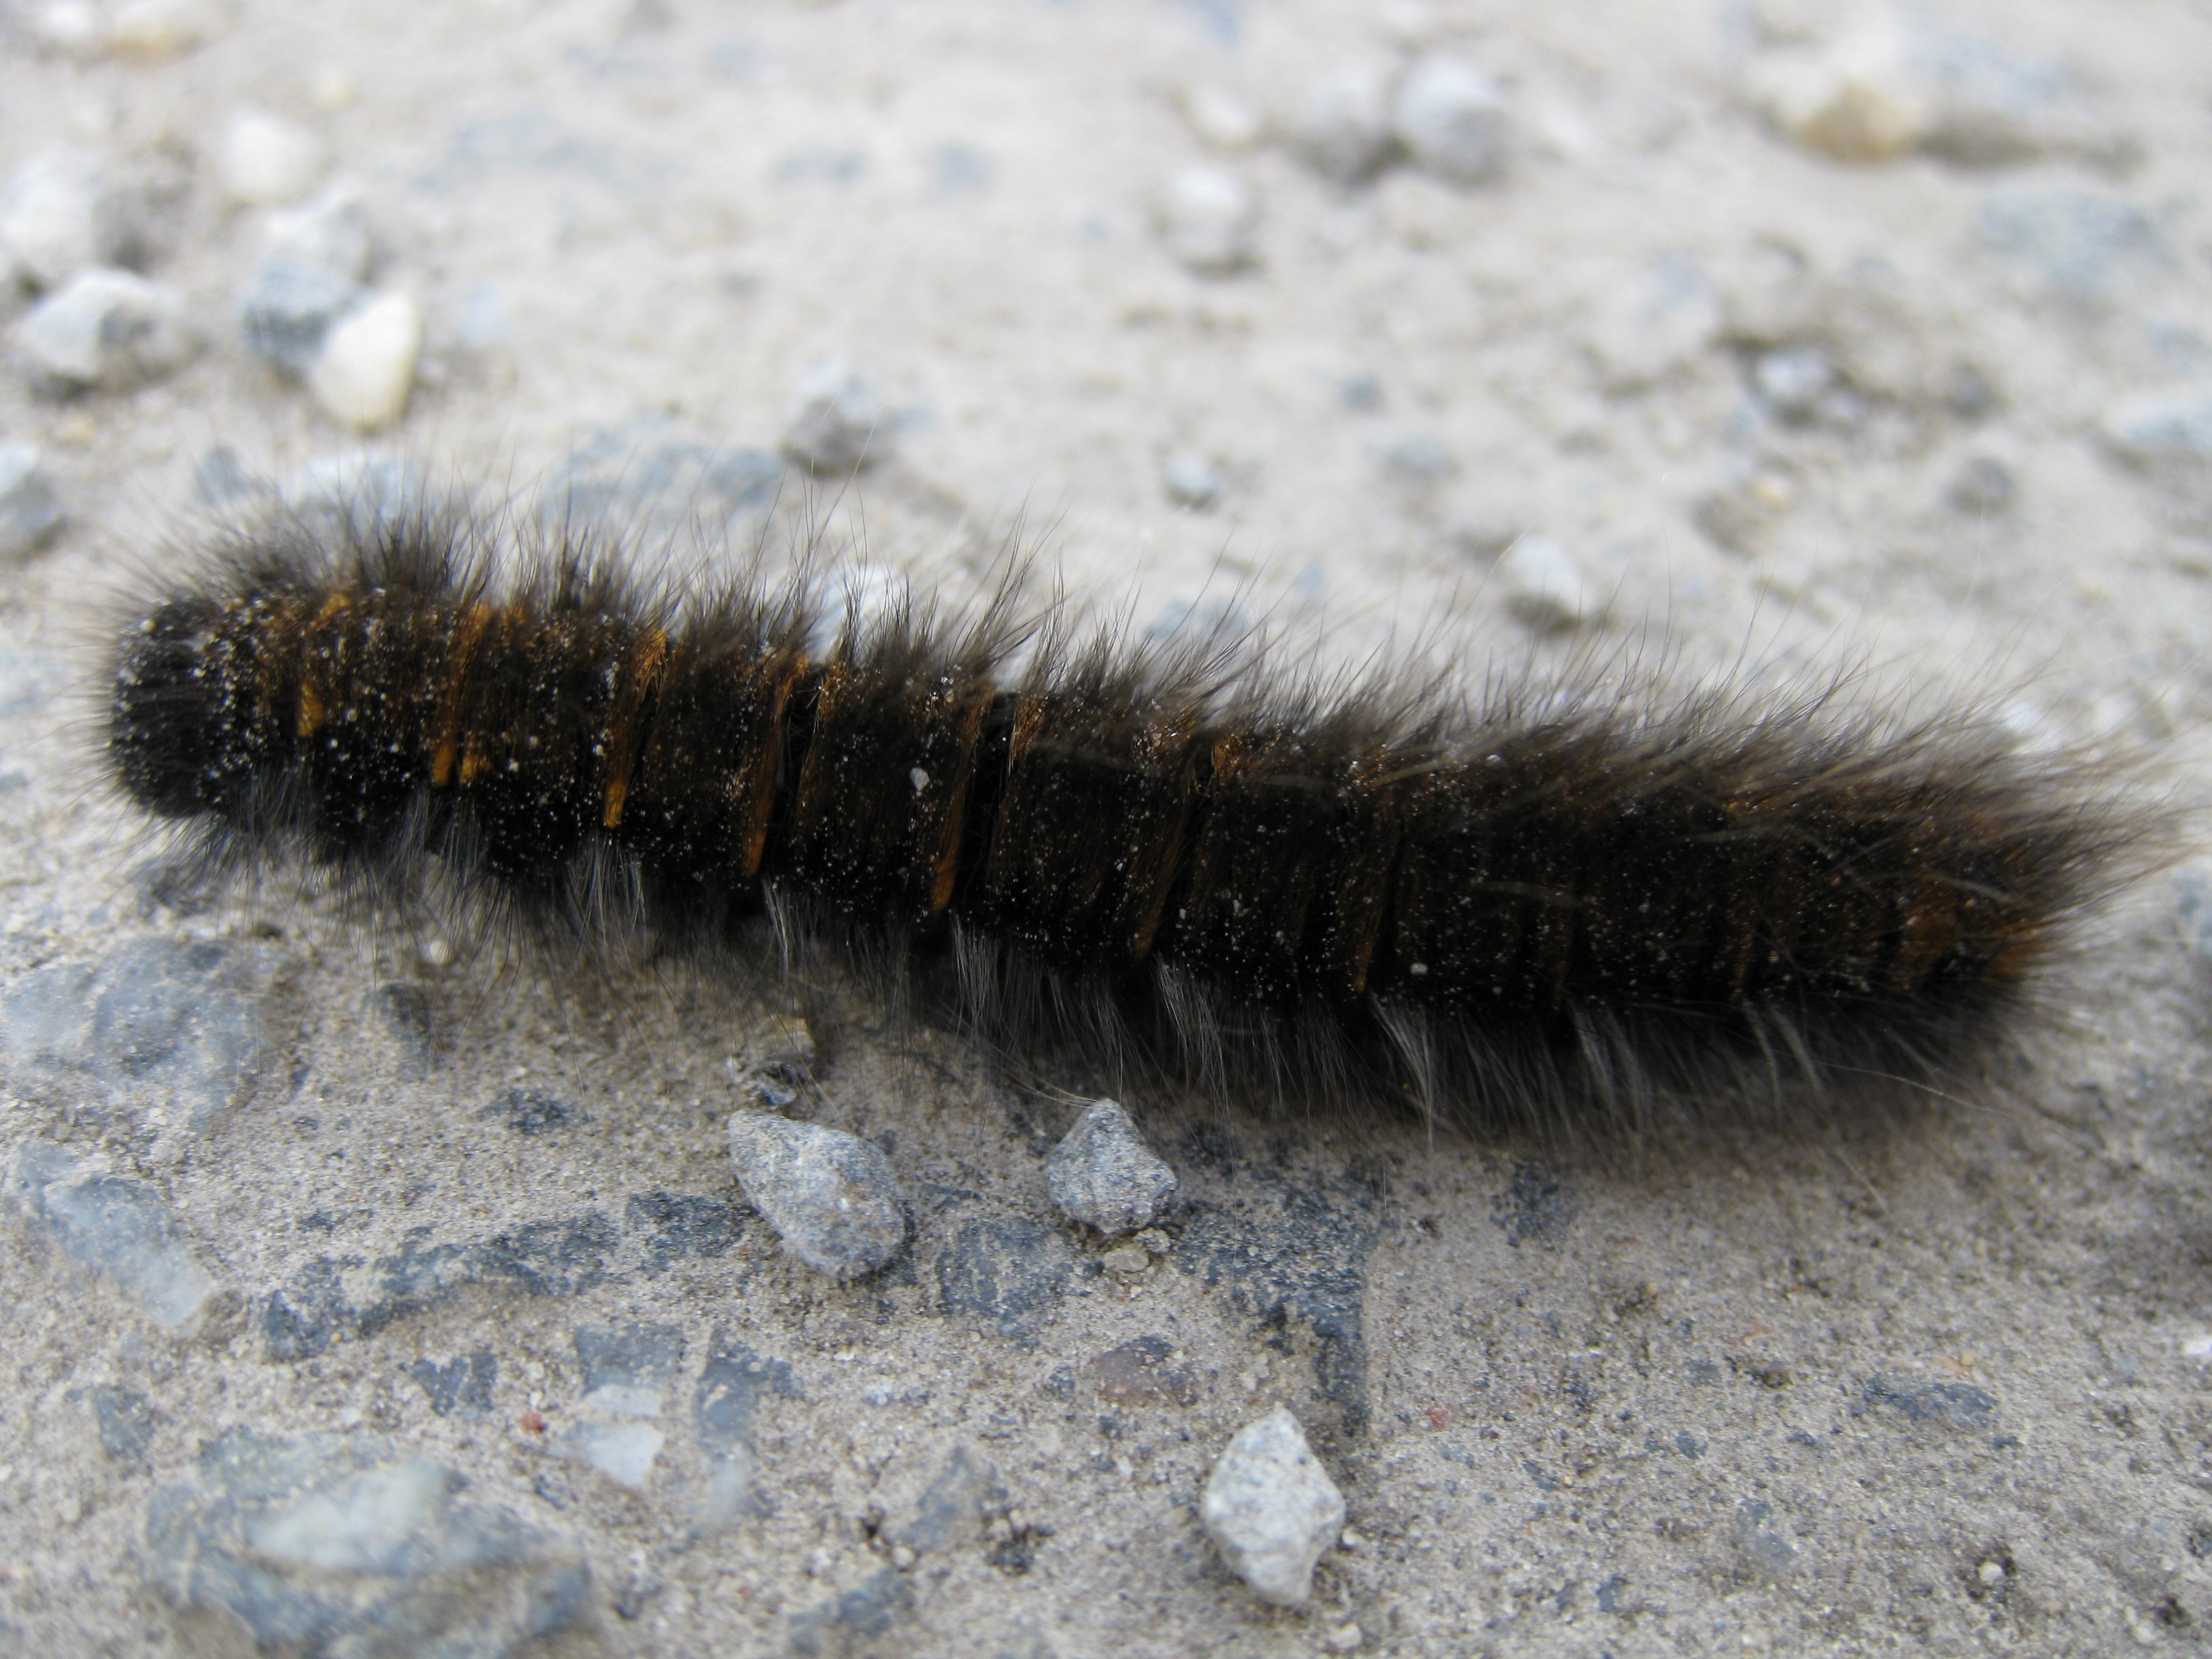
animal, insect, moth, fauna, invertebrate, caterpillar, close up, hairy, worm, larva, macro photography, moths and butterflies